House of Eternity (Ancient Egypt)

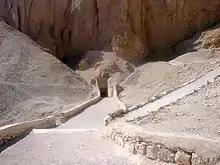
Entrance to a tomb in Valley of the Kings

Most ancient Egyptians were buried in simple shafts, or pits, for cost reasons. The Valley of the Kings is where the tombs of the Kings of the New Kingdom (nineteenth and twentieth dynasties), are located in particular. The valley is located in Thebes-West, opposite Karnak, on the edge of the desert and is surrounded by high mountains, namely by the natural rock pyramid, El Qurn ("The Horn"). Almost the entire area of Thebes-West forms a vast necropolis, where, to date, 64 tombs and other mines have been found.